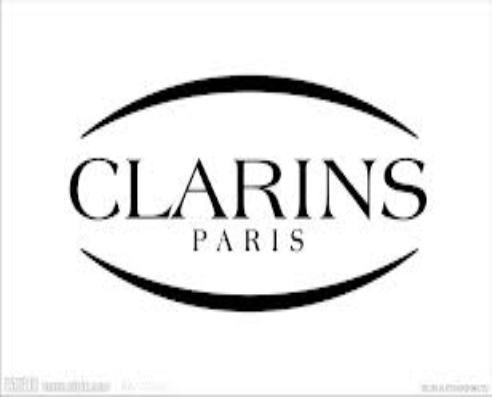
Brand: clarins
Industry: Necessities